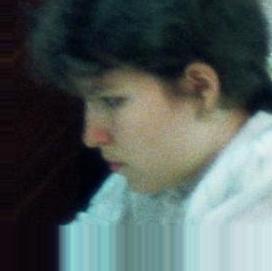
Age: 19